Ferdinand I of Naples

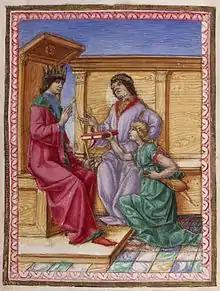
Miniature from the late 15th century, possibly from the 1480s showing King Ferrante receiving gifts

The fate of the war turned in Ferrante's favor on 18 August 1462 in Puglia with the battle of Troia, where King Ferrante and Alessandro Sforza inflicted a definitive defeat on their adversaries. After the battle, the ranks of Ferrante's enemies constantly fell apart.